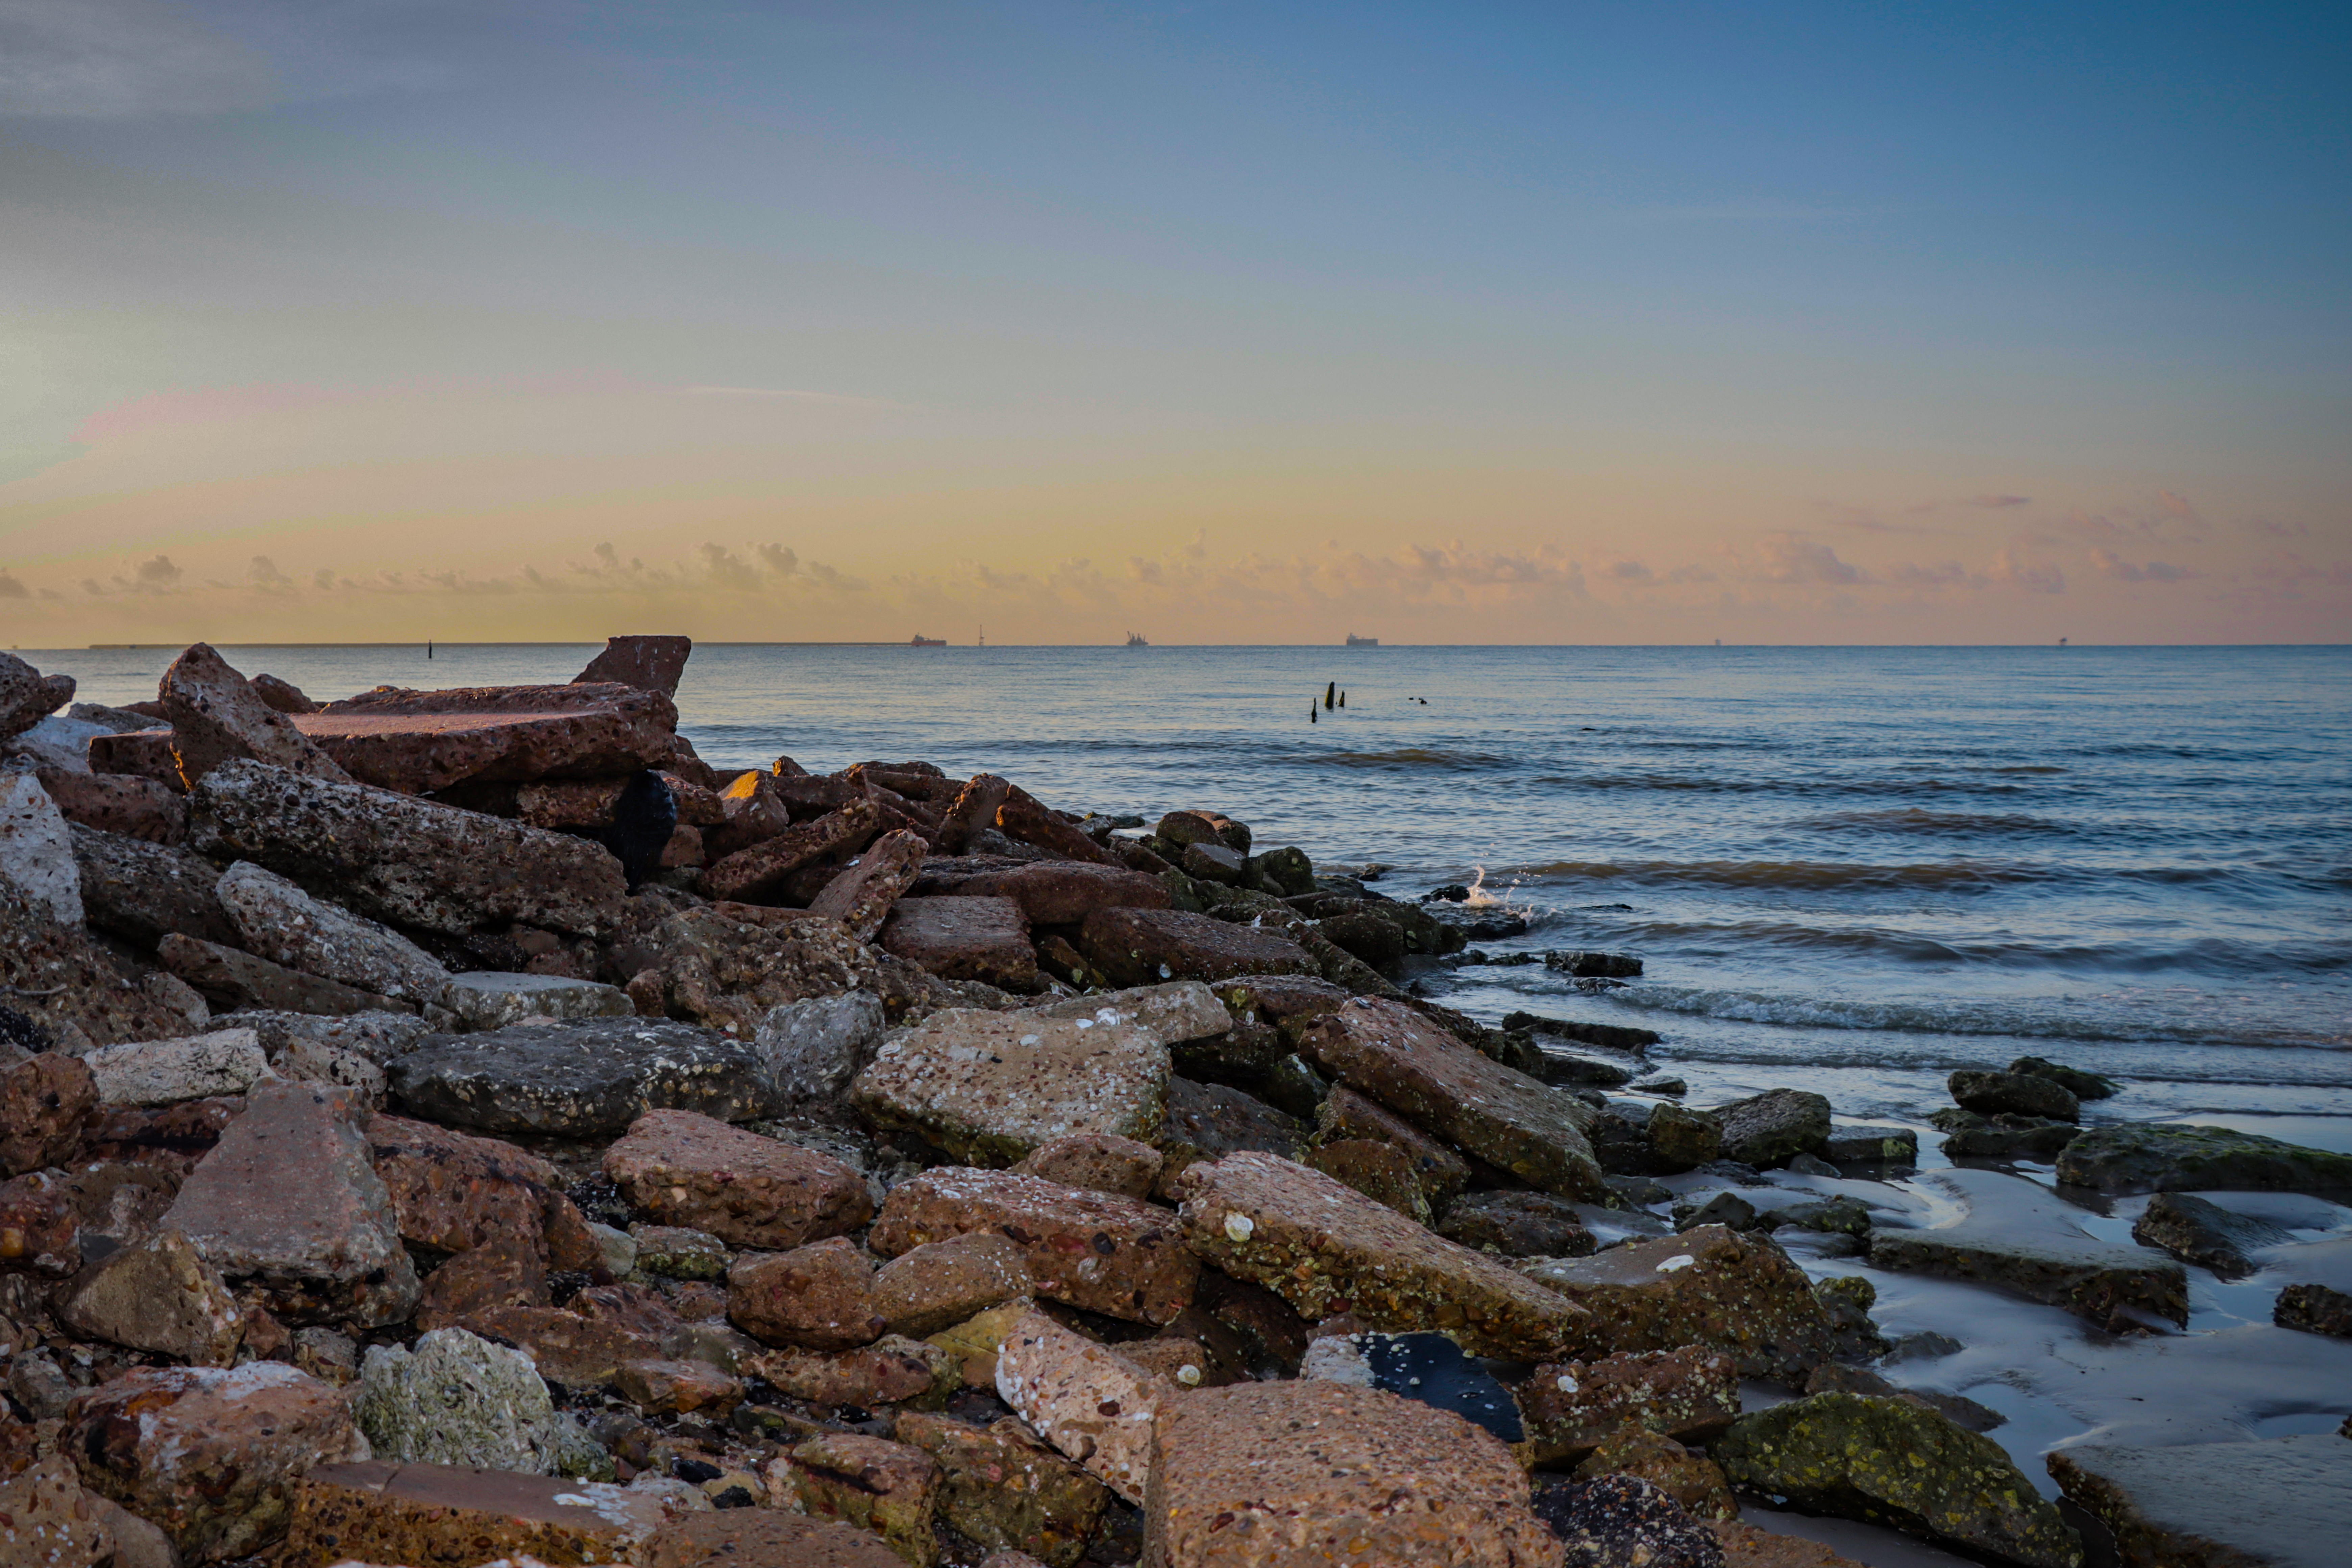
beach, shore, water, sky, outdoors, sunrise, waves, rocks, cloud, wood, coastal and oceanic landforms, natural landscape, horizon, bedrock, wind wave, morning, landscape, calm, headland, sunset, wave, ocean, rock, evening, bay, dusk, coast, outcrop, sound, tide, sand, inlet, cape, lake, dawn, promontory, Raised beach, tropics, sea, vacation